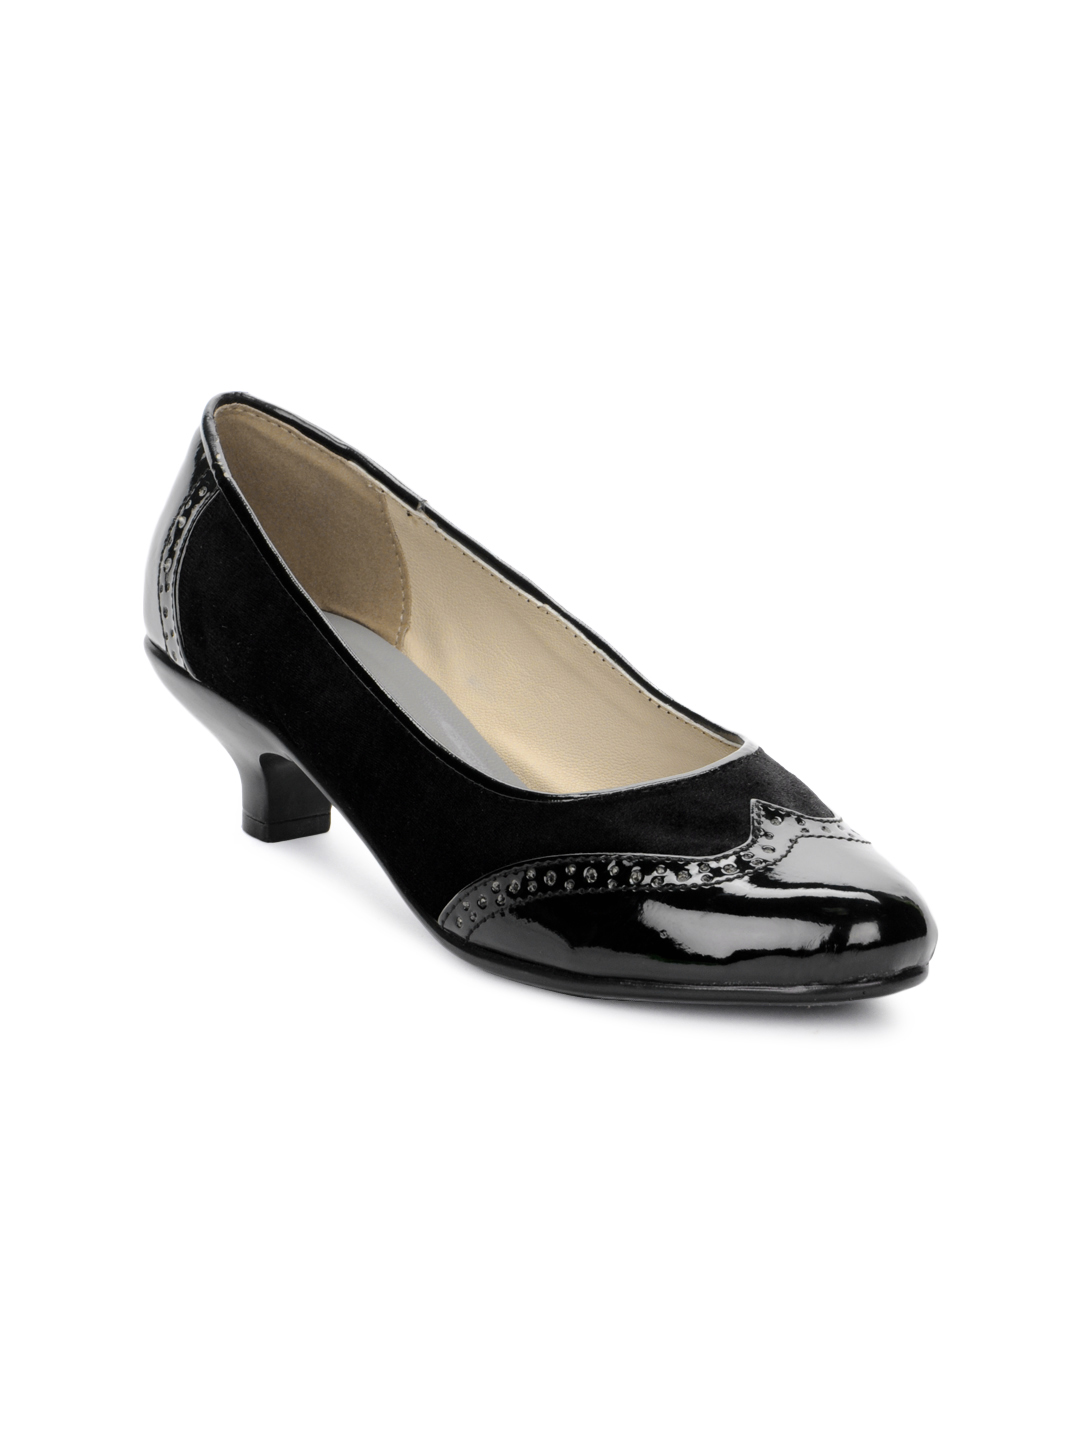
Catwalk Women Black Heels
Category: Footwear / Shoes / Heels
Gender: Women
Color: Black
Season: Winter 2015
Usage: Casual